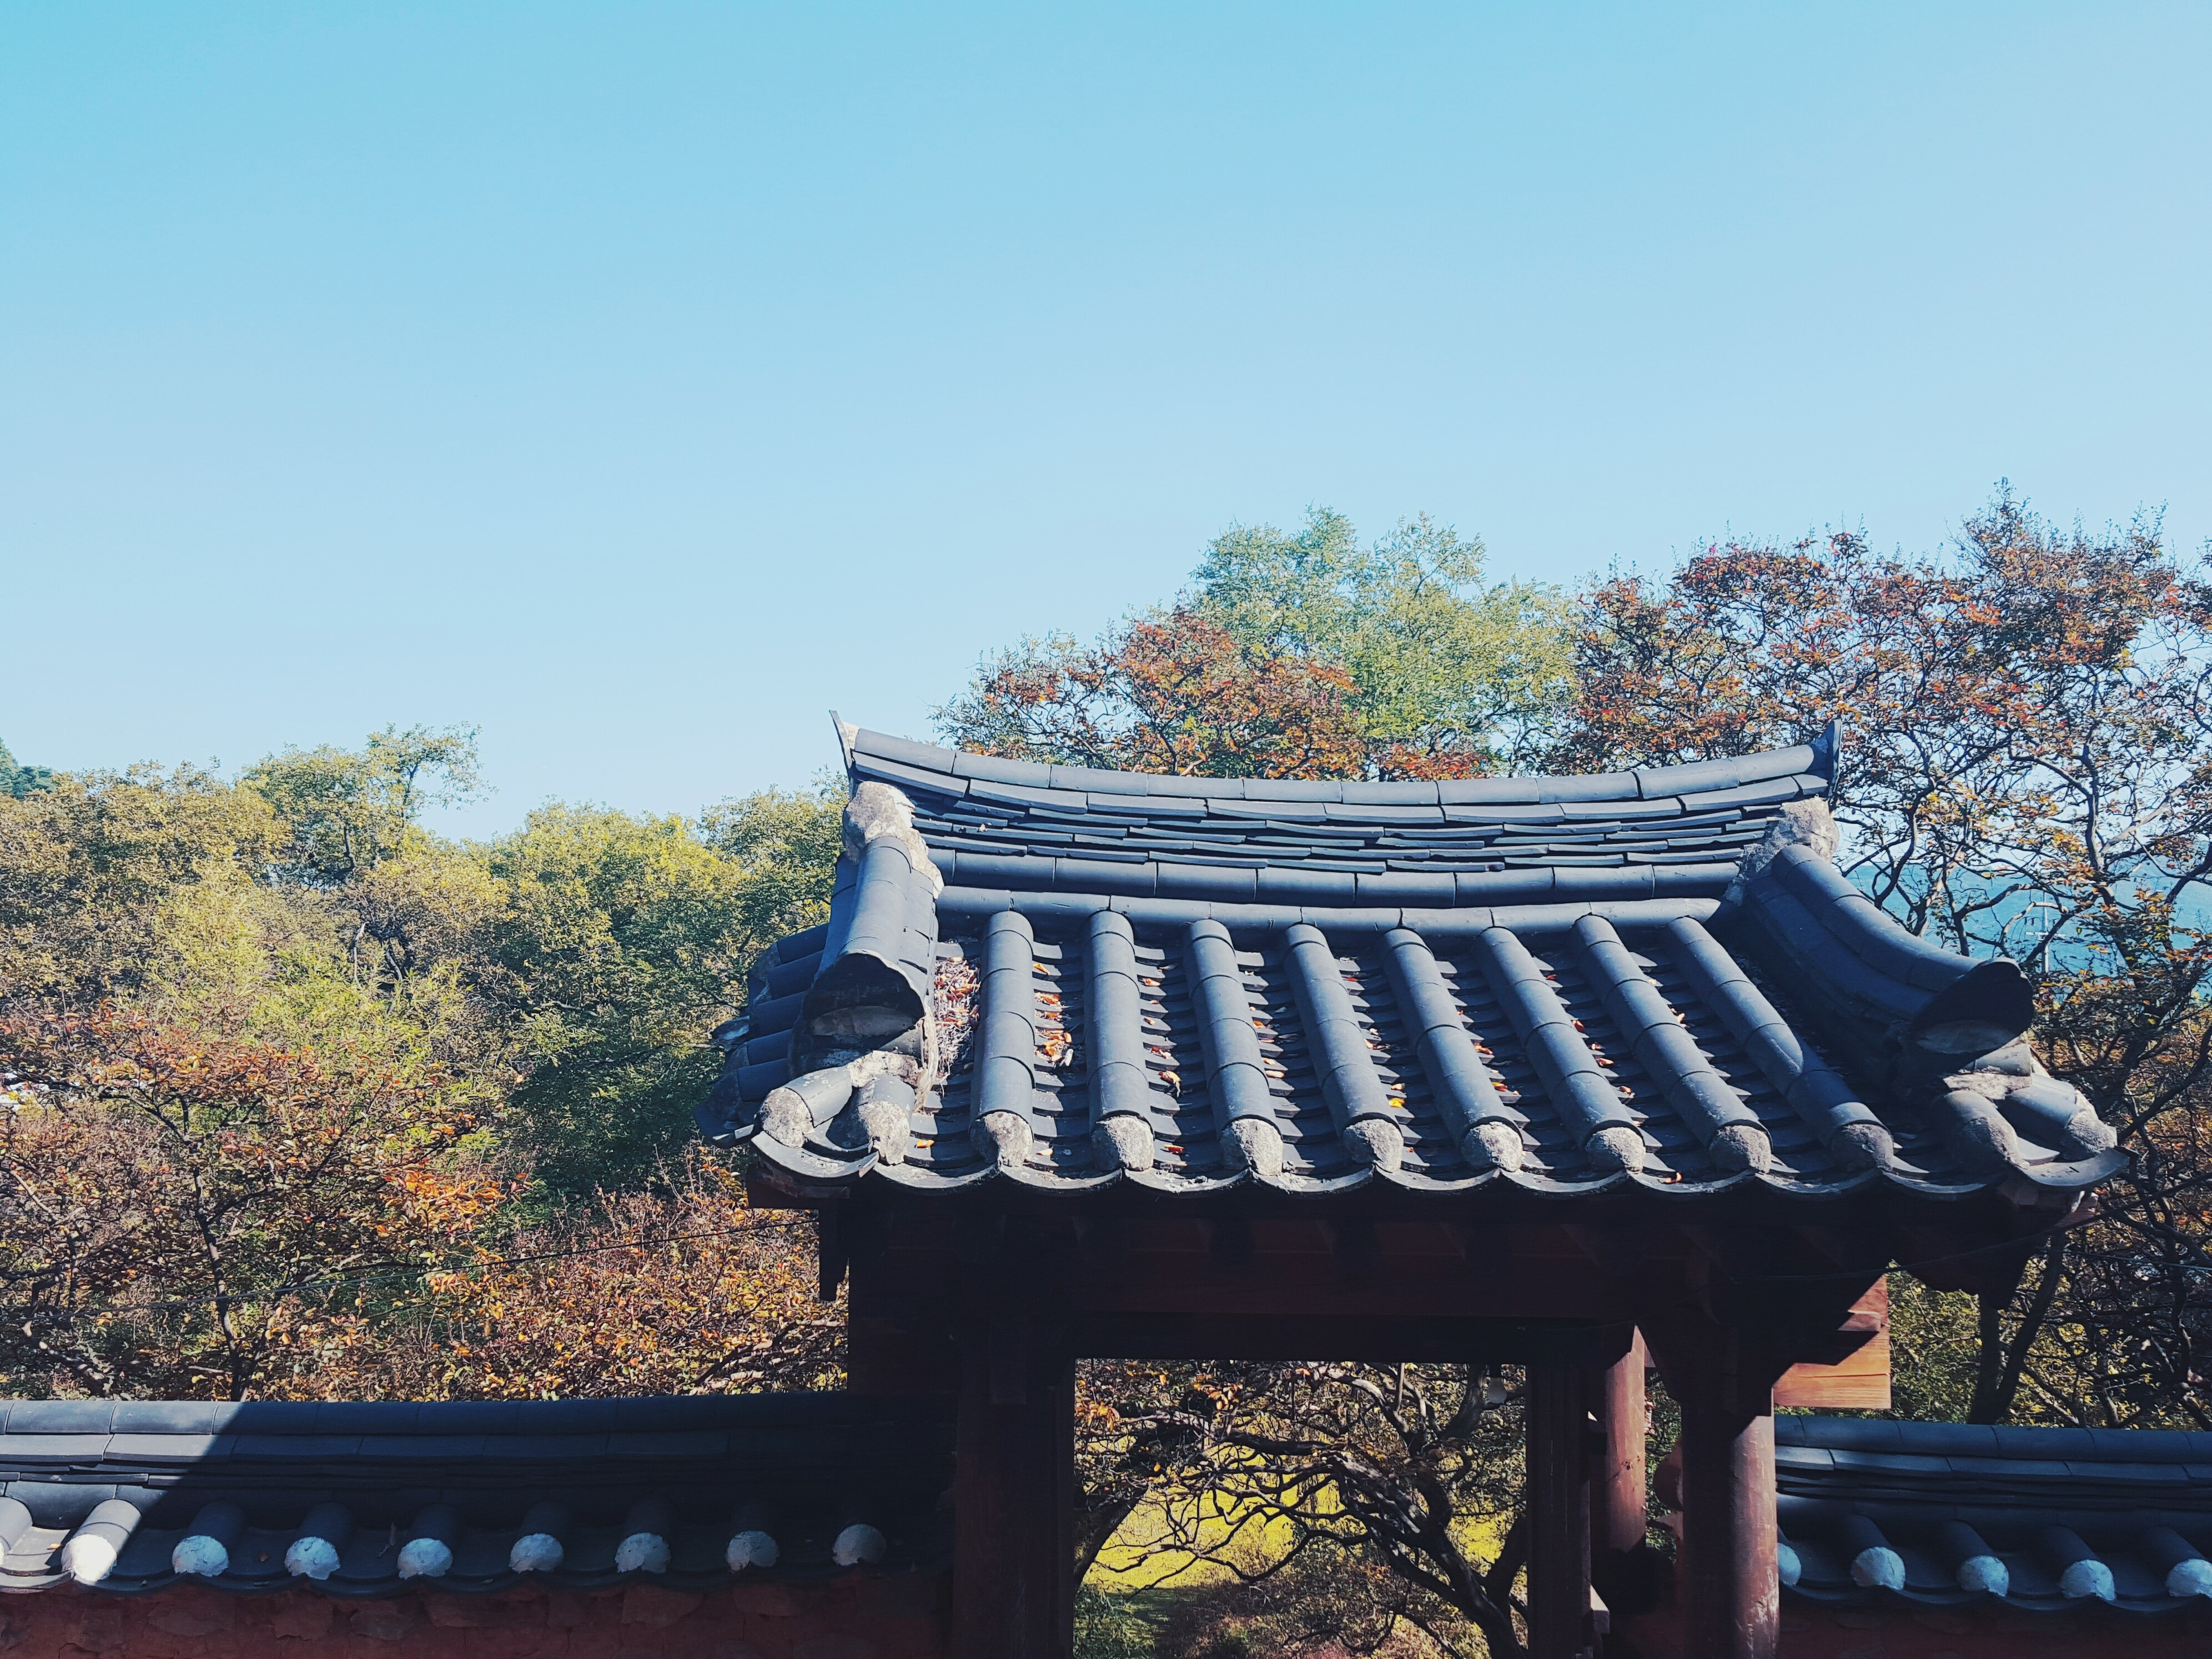
landscape, sky, wood, roof, country, autumn, shrine, haman, sights, republic of korea, autumn sky, hanok, shinto shrine, nothing really, outdoor structure